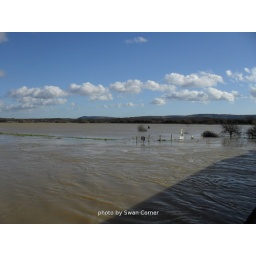
Note the bird flying past the bush in the centre of the picture.